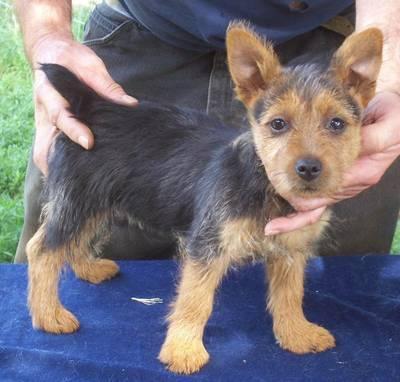
Australian_terrier